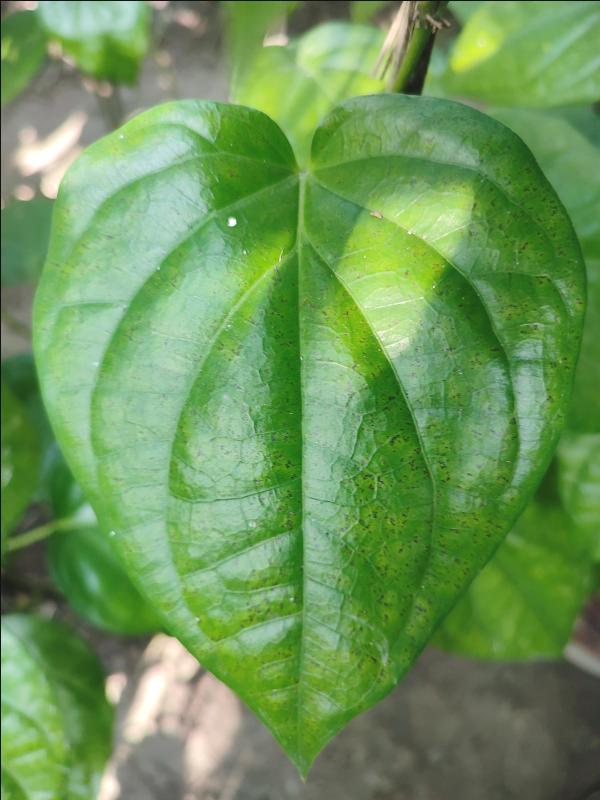
Label: Healthy_Leaf